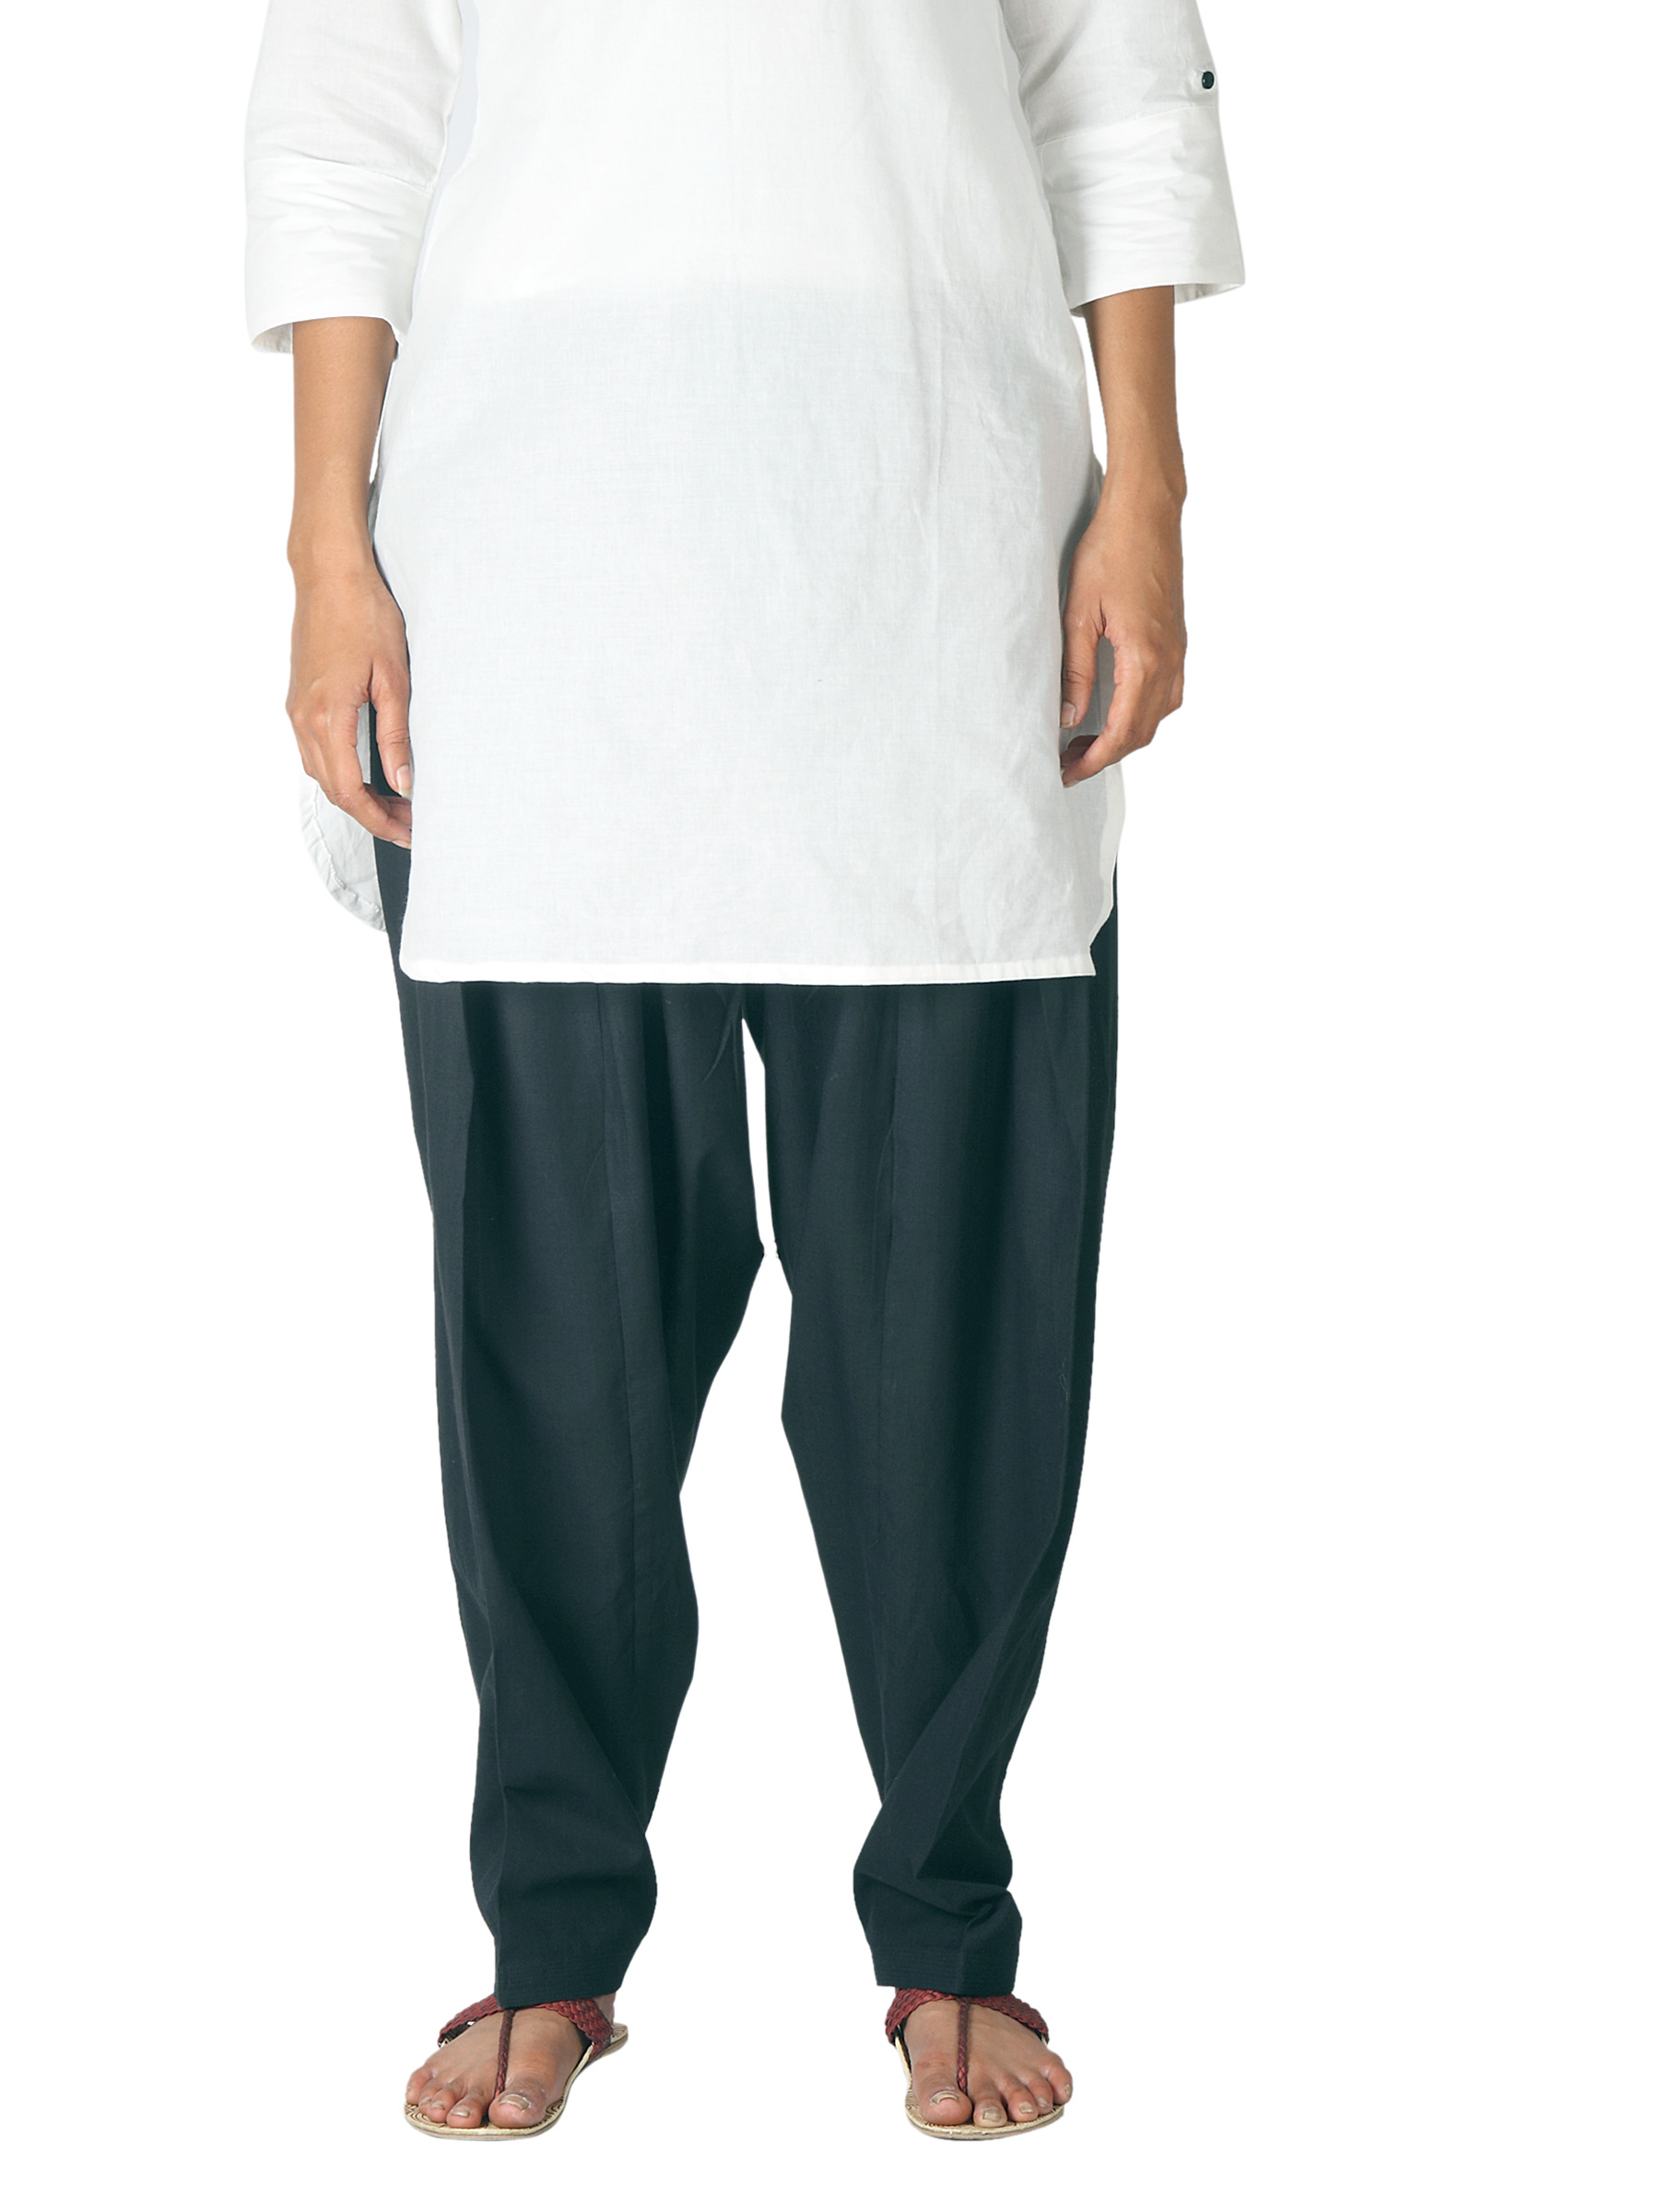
Fabindia Women Black Salwar
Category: Apparel / Bottomwear / Salwar
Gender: Women
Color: Black
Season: Summer 2012
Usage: Ethnic